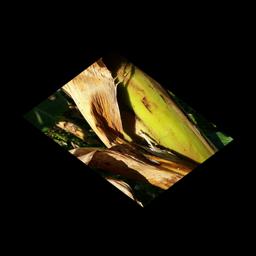
Label: PSEUDOSTEM WEEVIL